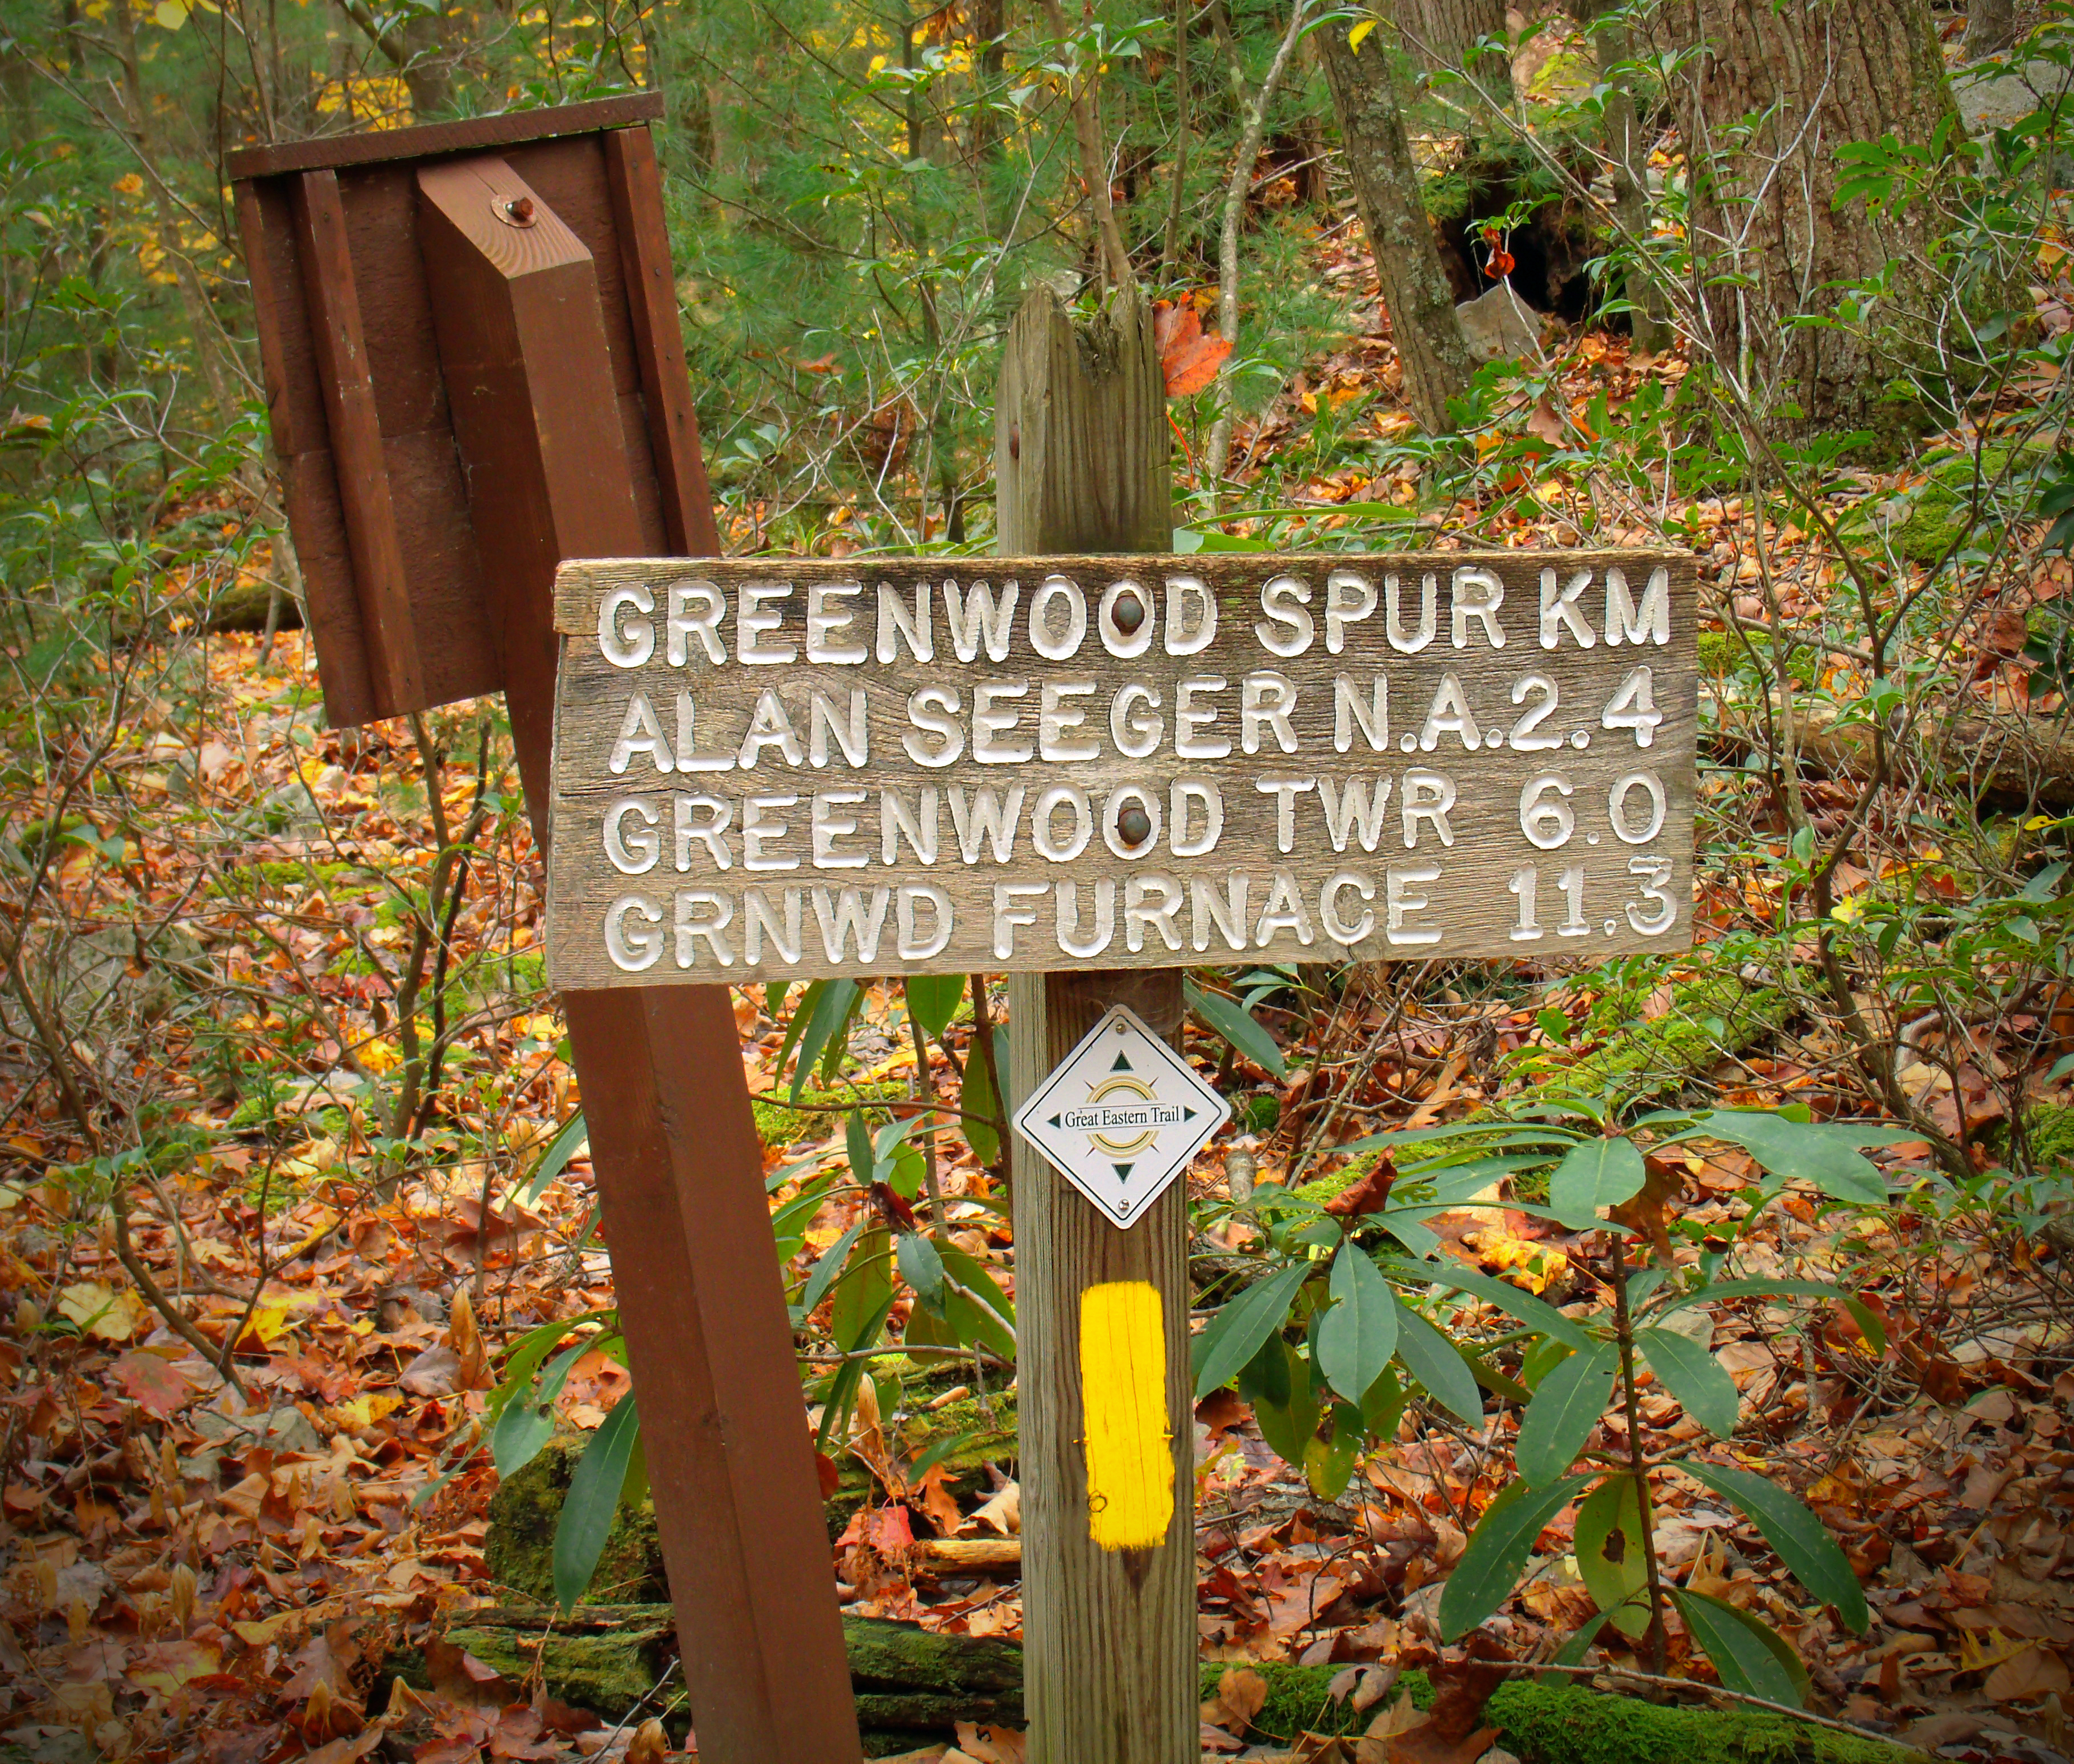
tree, forest, hiking, trail, leaf, sign, autumn, botany, season, creativecommons, trailsign, midstatetrail, pennsylvania, signpost, huntingdoncounty, greenwoodspur, rothrockstateforest, detweilerhollow, woodland